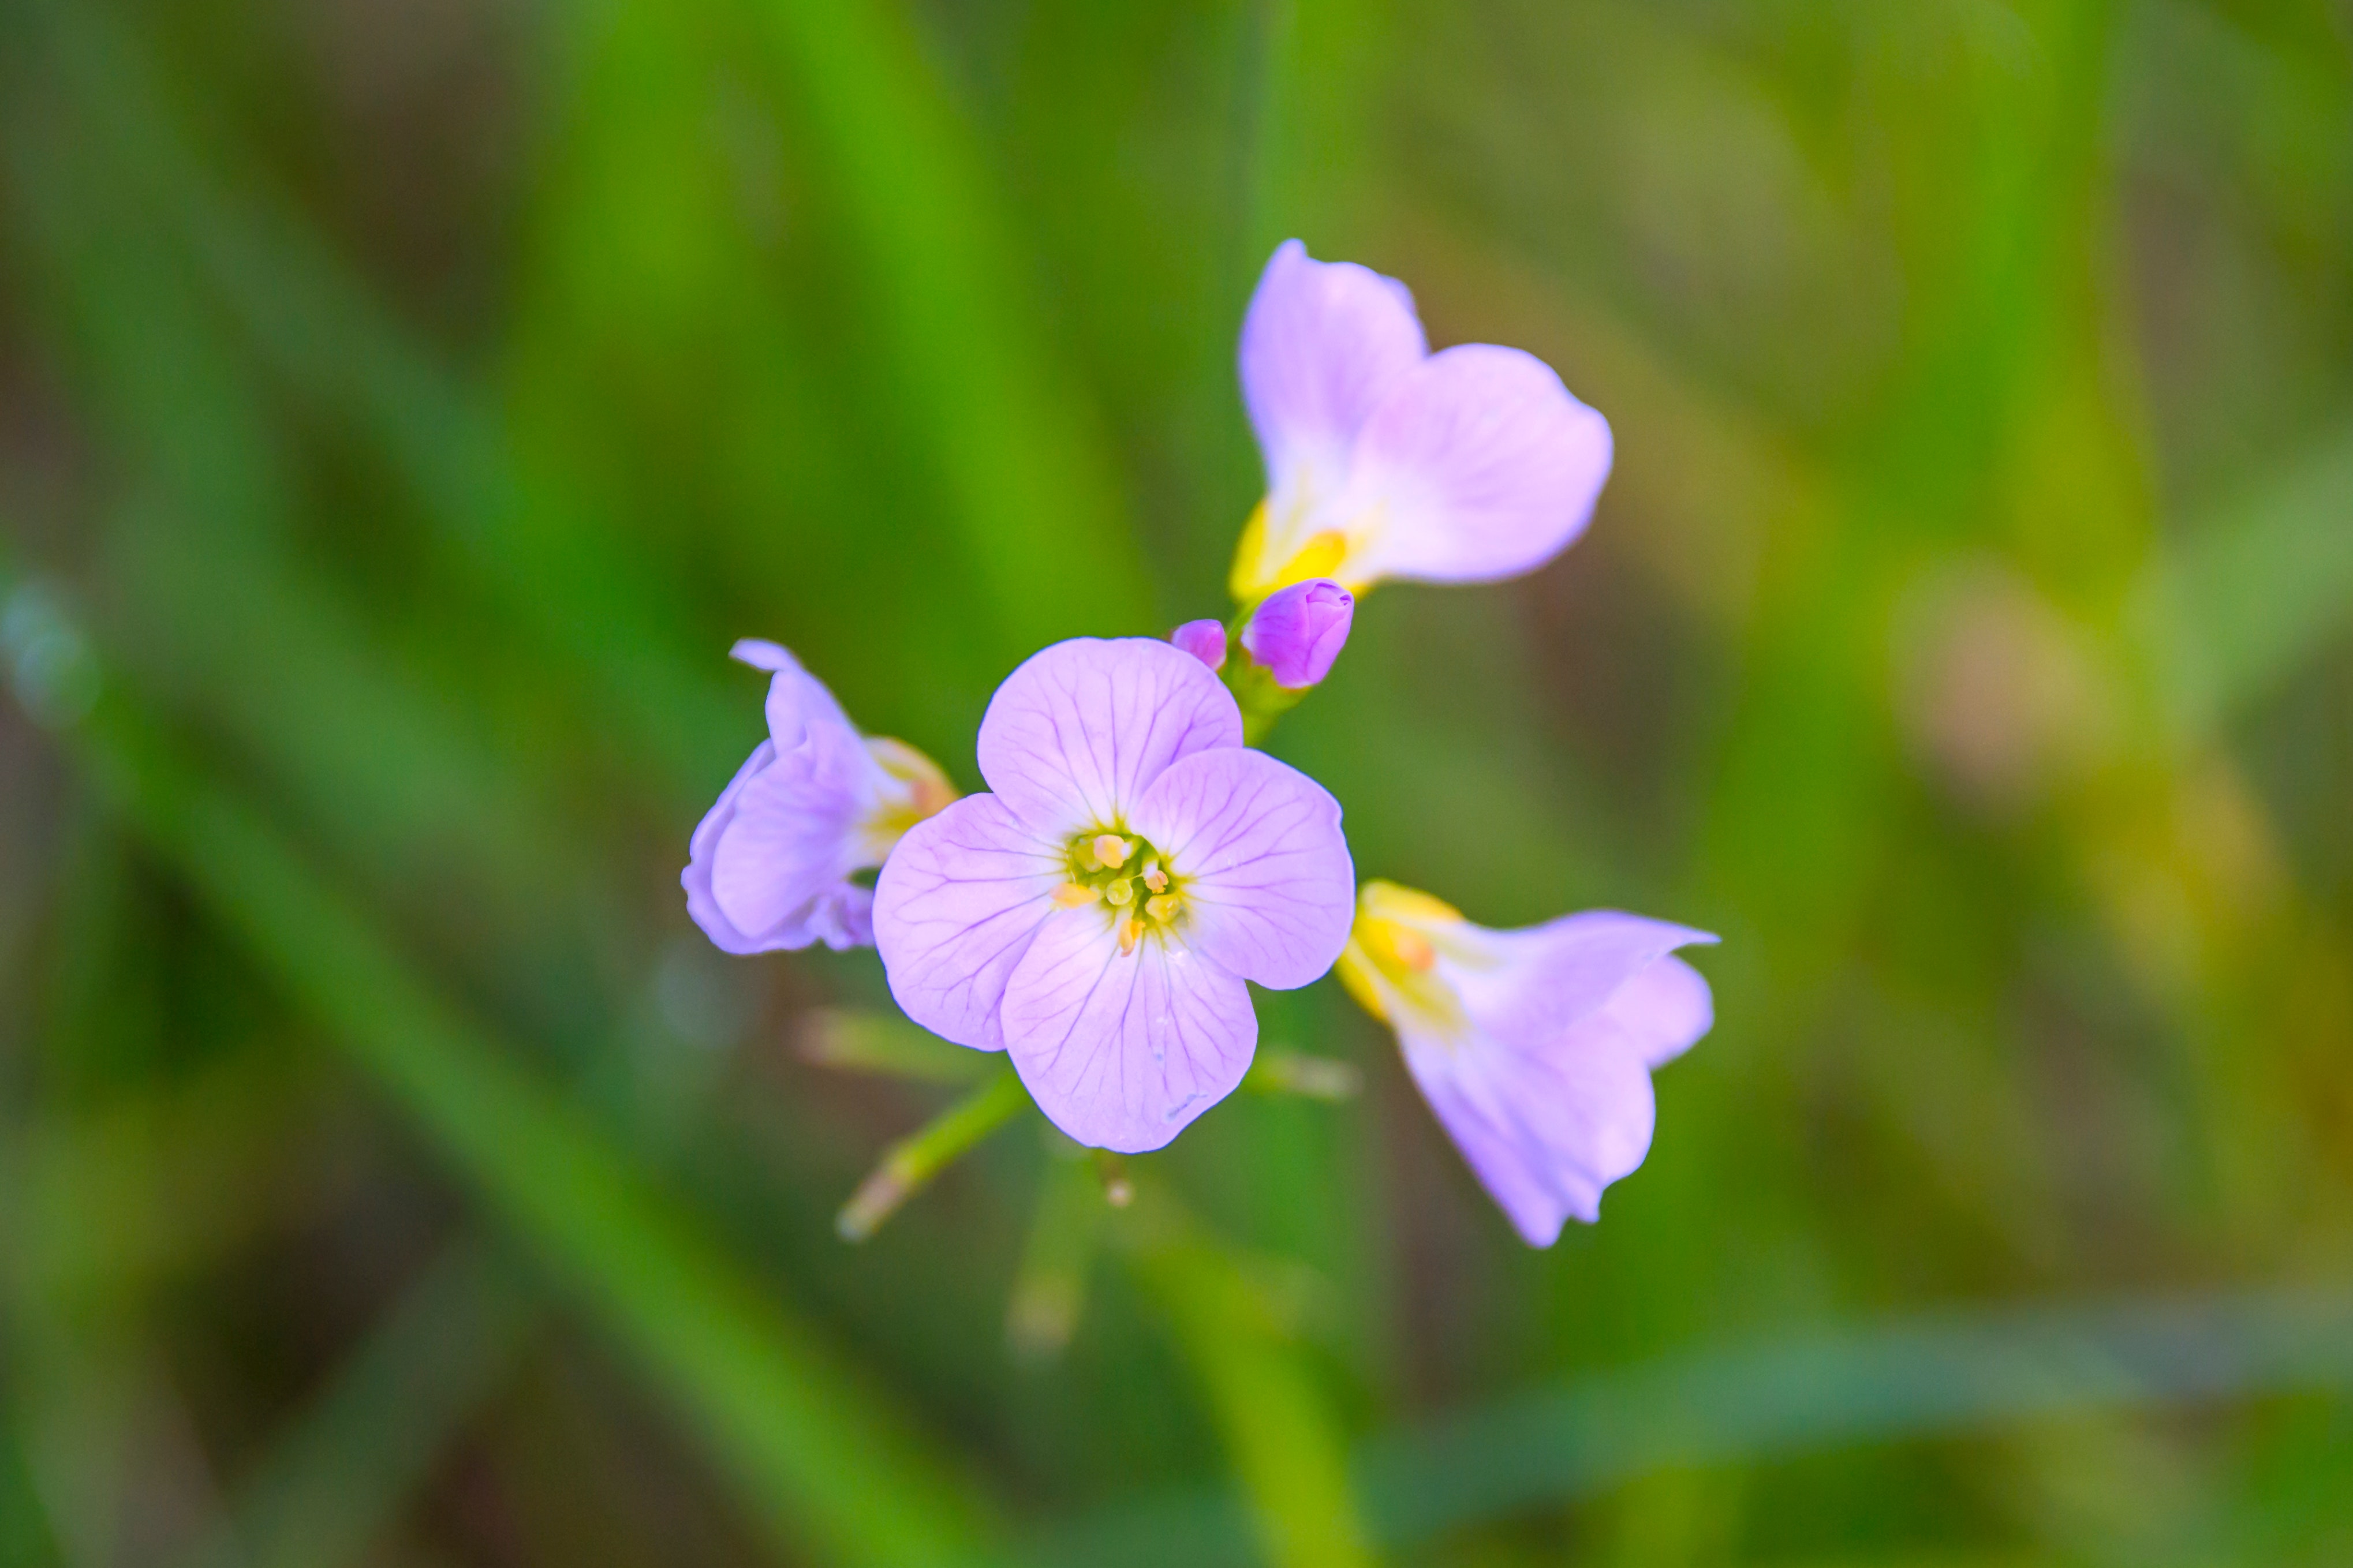
flower, flowering plant, petal, plant, dayflower family, wildflower, flax, spiderwort, wallflower, wood sorrel family, geraniaceae